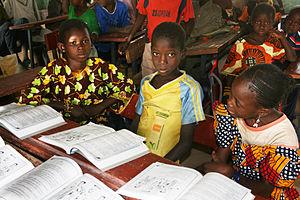
enfants scolarisées à l'école du village de Maréna, région de Kayes, Mali
Les droits de l'enfant sont une priorité politique affichée au Mali, où la moitié de la population a moins de 18 ans. Ainsi, la constitution adoptée en 1992 proclame dans son préambule la détermination du peuple malien à défendre les droits de la femme et l'enfant. Le Mali a coprésidé le Sommet mondial sur les enfants en 1990 et a été l’un des premiers pays à avoir ratifié la Convention relative aux droits de l'enfant. Il a également ratifié les principaux instruments internationaux comme ceux de l’Organisation internationale du travail. Cependant, les politiques publiques menées pour la protection et la promotion des droits de l’enfant se heurtent à de nombreux obstacles : pauvreté, analphabétisme, persistance de pratiques coutumières, manque de moyens de l’État et des collectivités territoriales. Malgré les différents programmes mis en œuvre et l’investissement de la société civile et des organisations non gouvernementales maliennes ou étrangères, la situation des enfants reste difficile dans plusieurs domaines : accès à la santé, éducation ou encore travail des enfants.